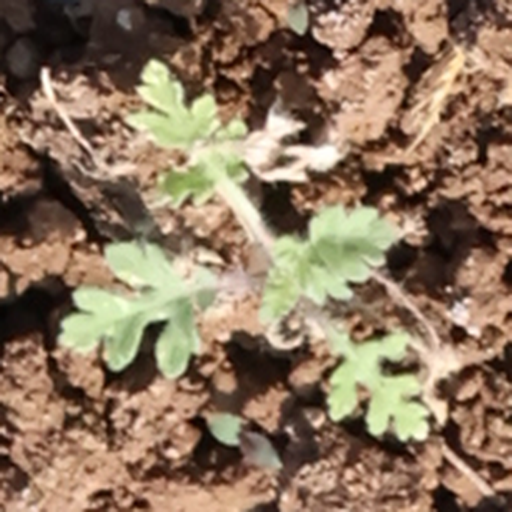
Weed species: Gajar_gavat_(Parthenium hysterophorus)